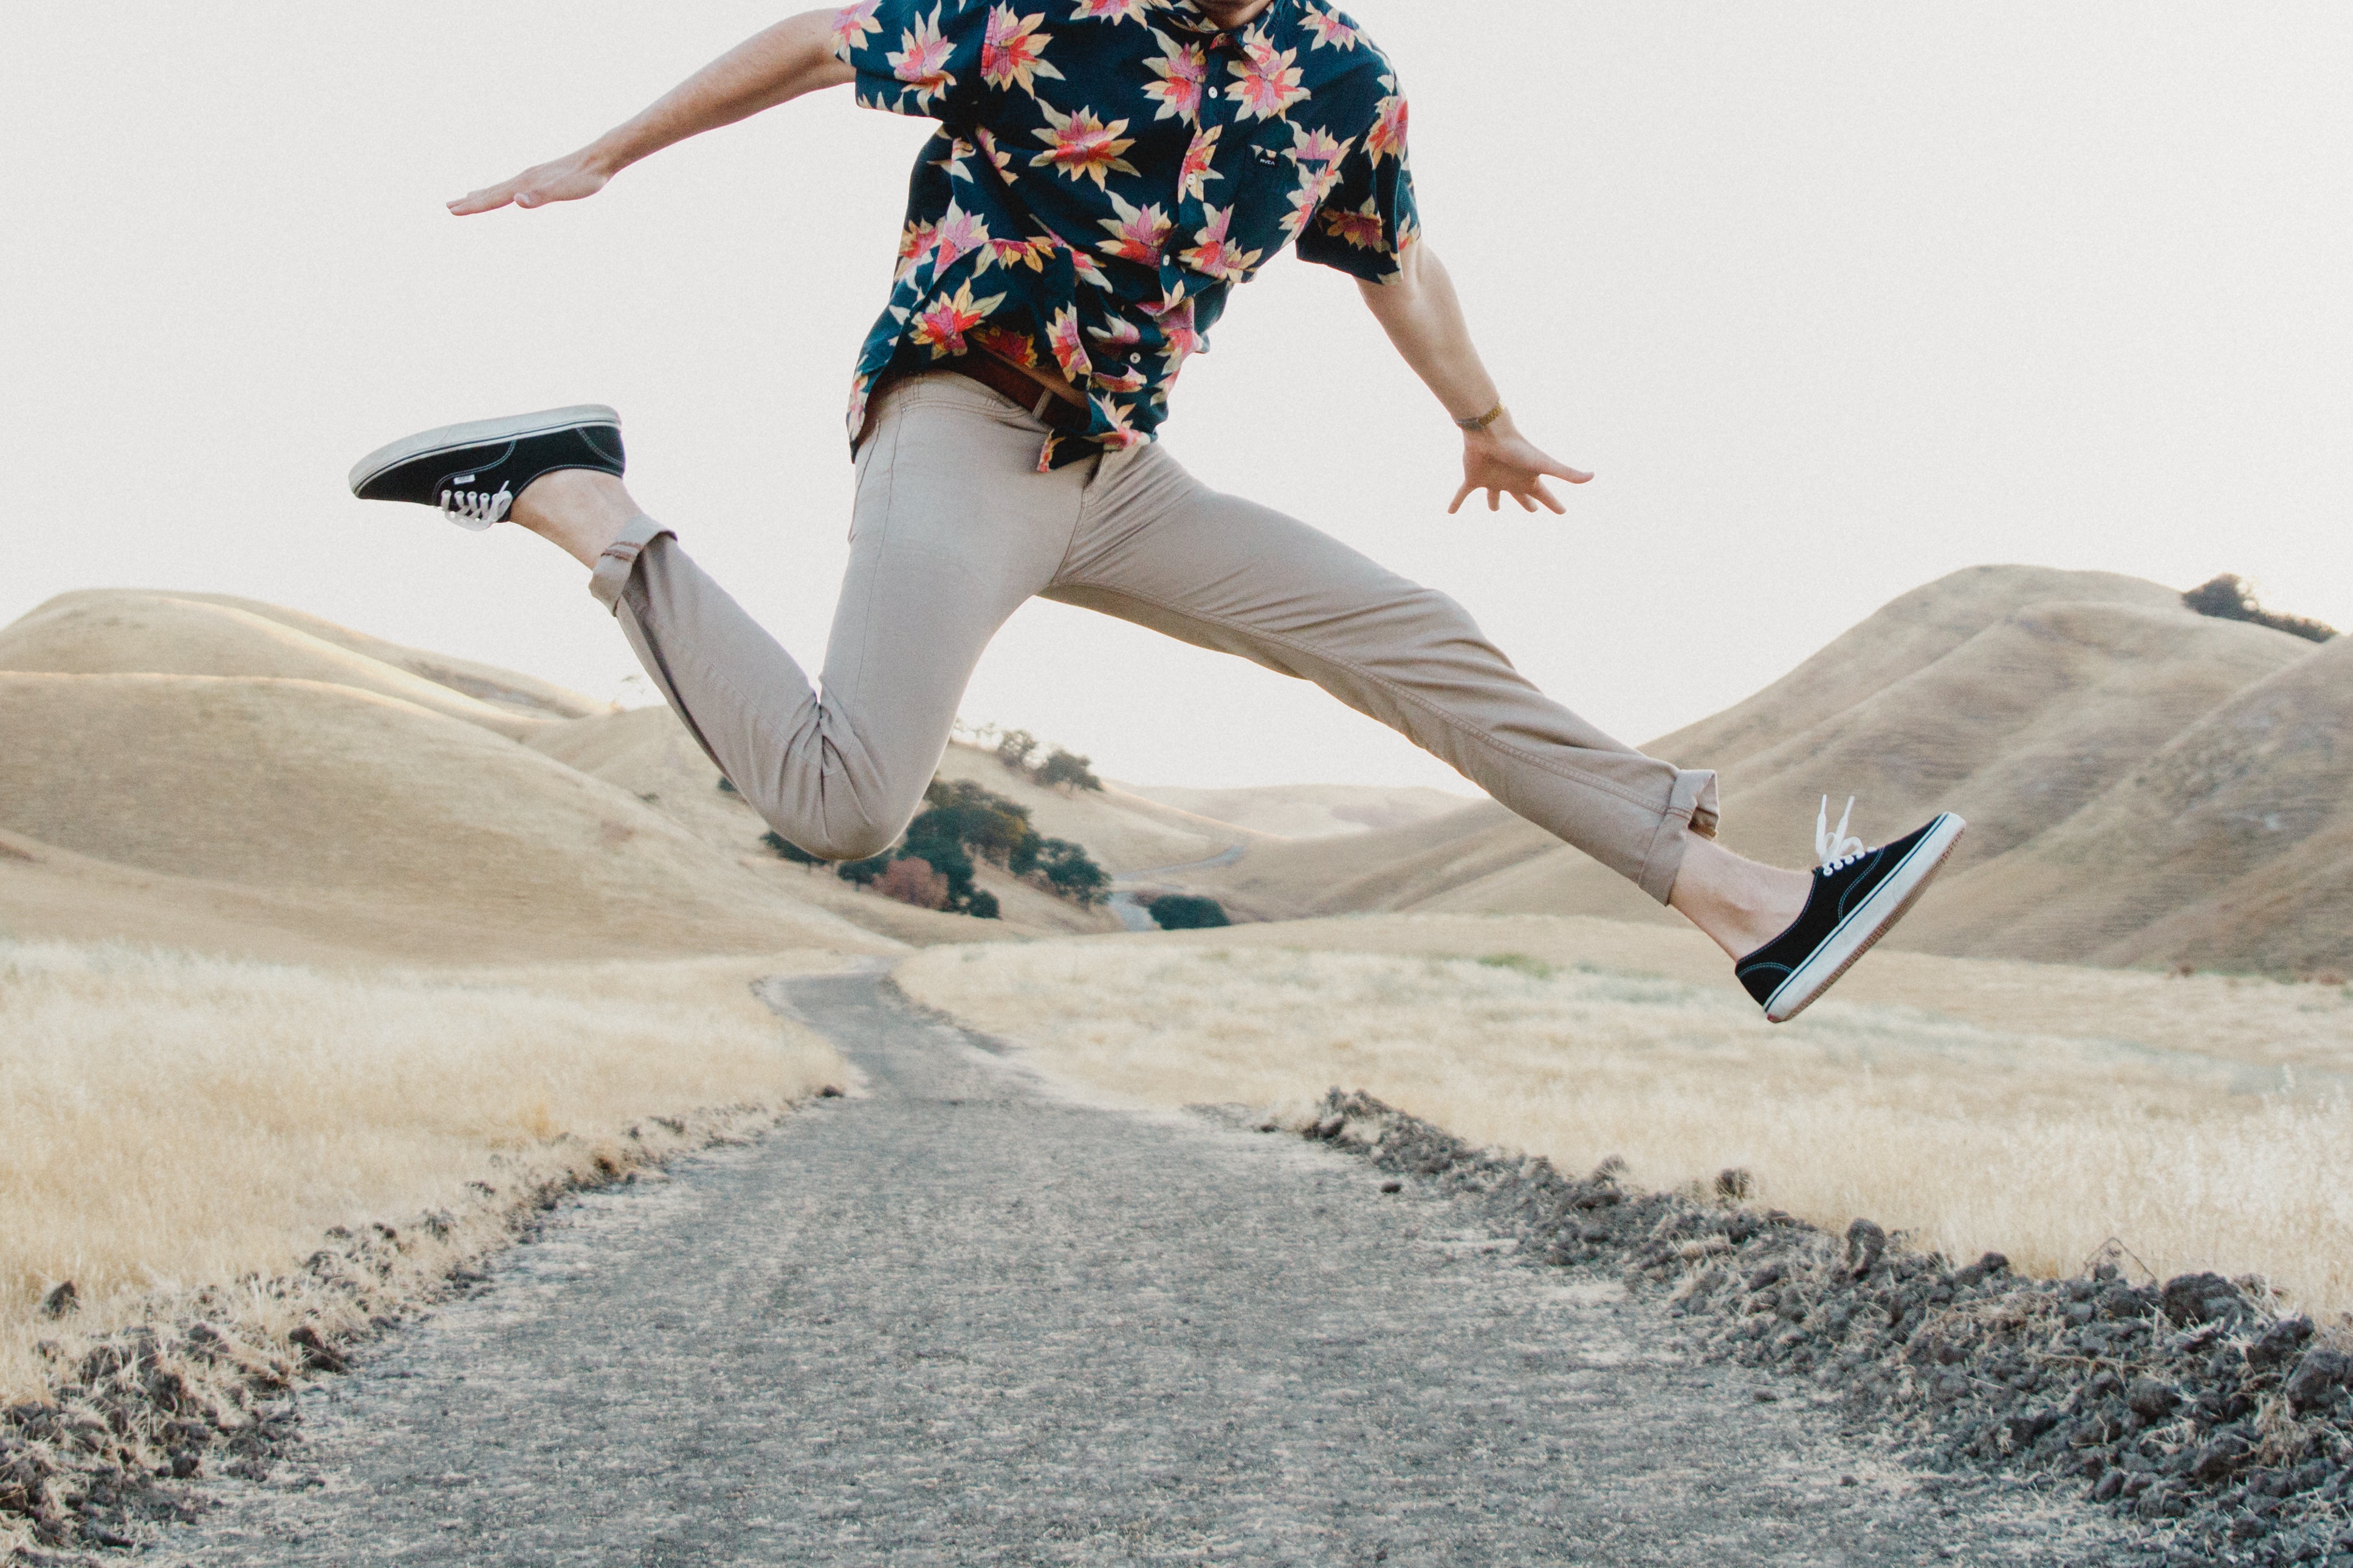
shoe, skateboard, skateboarding, vacation, recreation, leisure, skateboarder, longboard, fun, footwear, skateboarding equipment and supplies, freebord